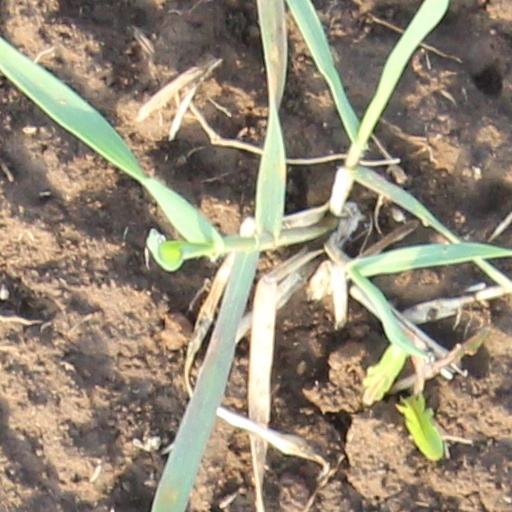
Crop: wheat